Monterrey Institute of Technology and Higher Education

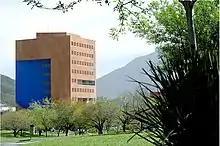
Ricardo Legorreta designed the EGAP CEMEX building, which houses the Graduate School of Public Administration and Public Policy, at San Pedro Garza García, a suburb of Monterrey

Overall, the institute is the only Mexican university besides the National Autonomous University of Mexico to be ranked at the 2010 QS World University Rankings, in which it was classified #65 worldwide at its Employer's Review, #269 in Engineering and Information Technology, #232 in Social Sciences and #387 at its overall ranking. In the 2010 International Professional Ranking of World Universities, developed by the "École nationale supérieure des mines de Paris", it ranked 224 out of 390 worldwide.